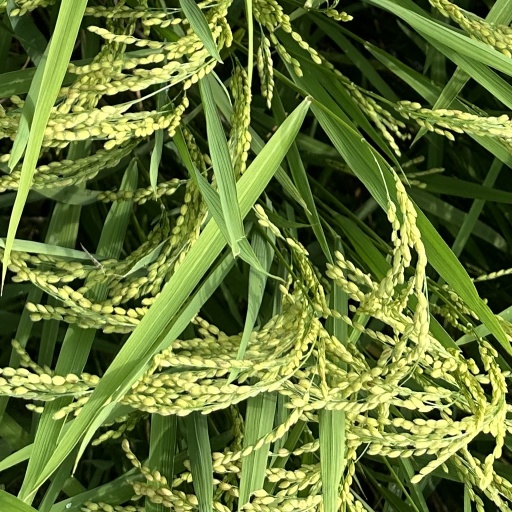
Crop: rice